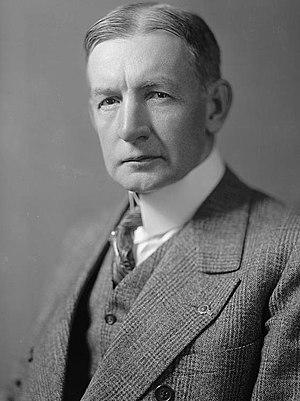
La Commission d'analyse des États-Unis était une agence du gouvernement américain de 1792 à 1980. Sa fonction était de superviser les analyses annuelles des pièces d'or, d'argent et de métaux non précieux produites par la Monnaie des États-Unis pour s'assurer qu'elles étaient conformes aux spécifications. Bien que certains membres aient été désignés par la loi, la commission, qui était renouvelée chaque année, se composait pour l'essentiel d'éminents Américains, dont des numismates. La nomination à la commission d'analyse était très recherchée, en partie parce que les commissaires recevaient une médaille commémorative. Ces médailles, différentes chaque année, sont extrêmement rares, à l'exception de celle de 1977, qui a été vendue au grand public.
L'Action française est une école de pensée et un mouvement politique nationaliste et royaliste d'extrême droite, soutien de la maison d'Orléans, qui s’est principalement développé dans la première moitié du XXᵉ siècle en France.
Charles Gates Dawes, né le 27 août 1865 à Marietta et mort le 23 avril 1951 à Evanston, est un homme politique américain. Membre du Parti républicain, il est vice-président des États-Unis entre 1925 et 1929 dans l'administration du président Calvin Coolidge puis ambassadeur des États-Unis au Royaume-Uni entre 1929 et 1931. Il obtient le prix Nobel de la paix en 1925.